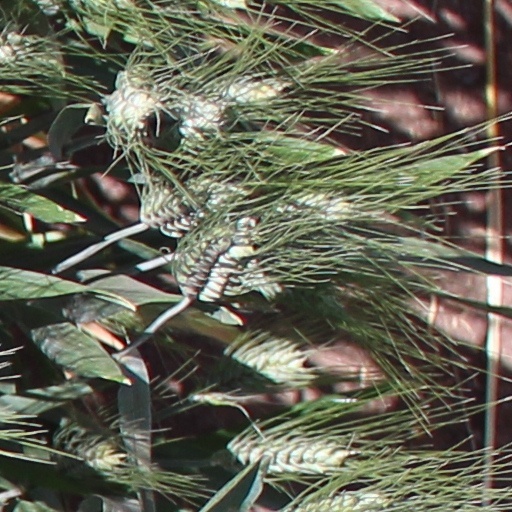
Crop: wheat